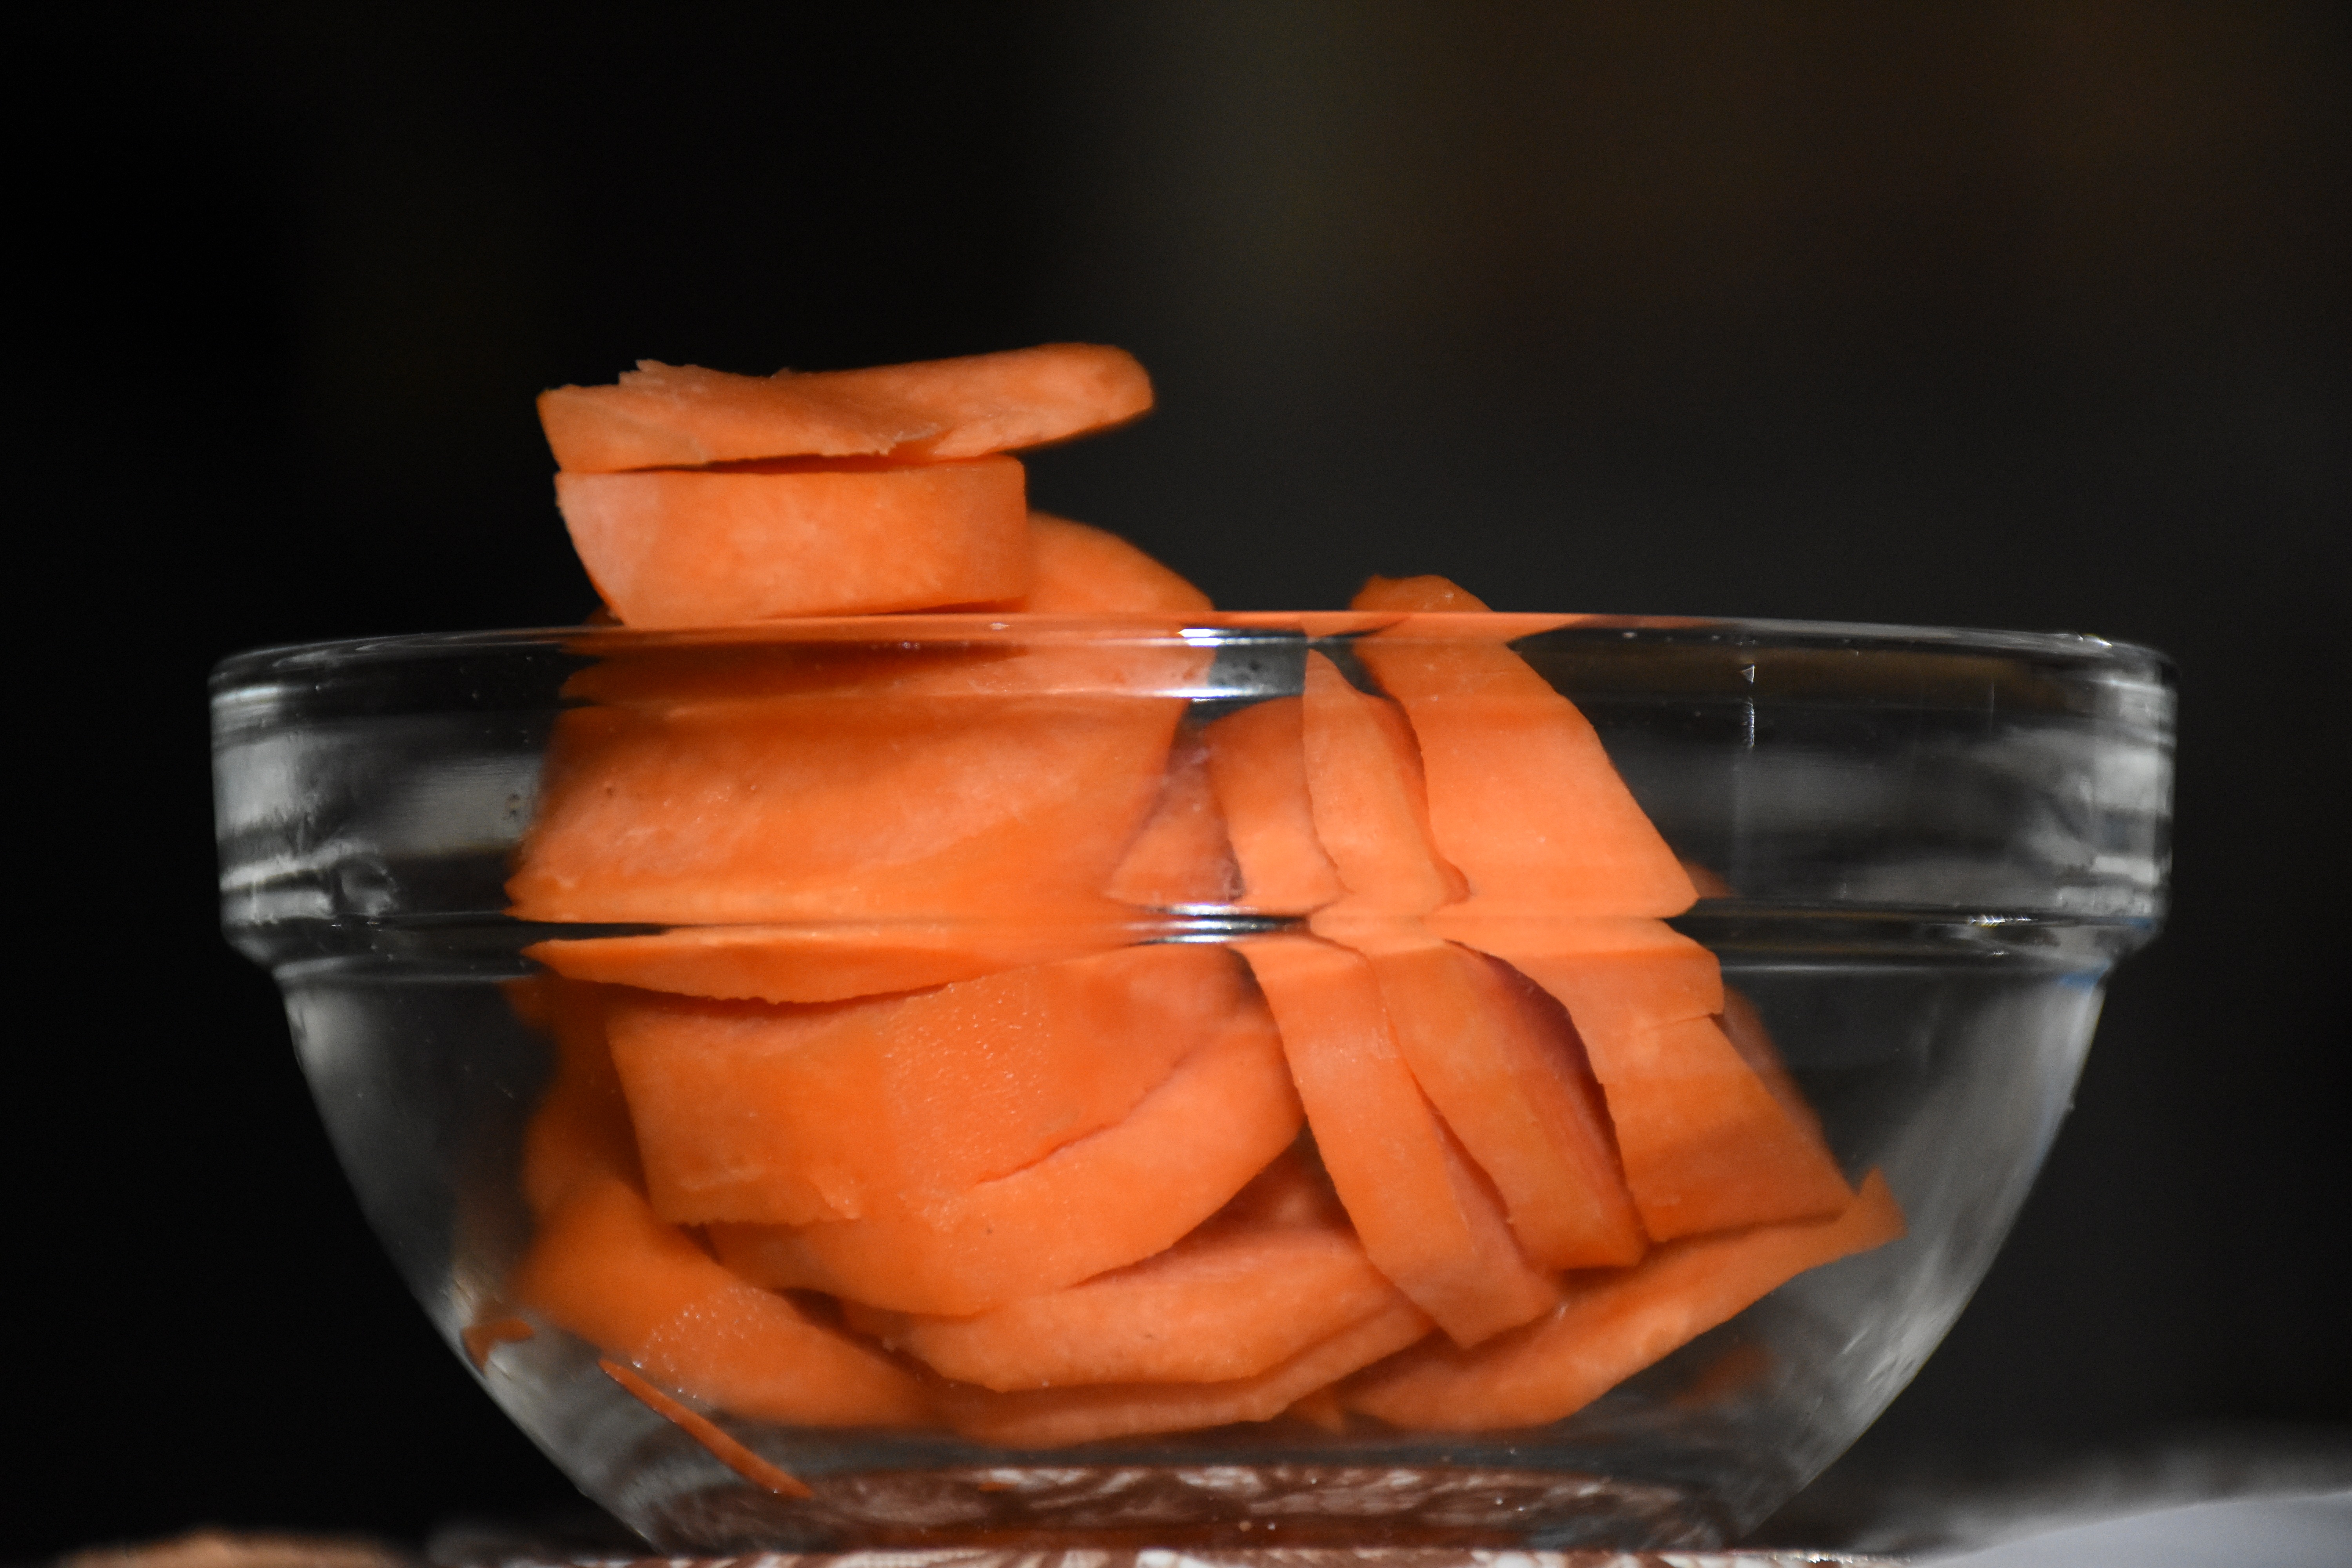
bowl, food, green, produce, vegetable, pumpkin, fresh, kitchen, drink, candle, healthy, lighting, carrot, nutrition, dinner, diet, flavor, man made object, distilled beverage, carrot bowl